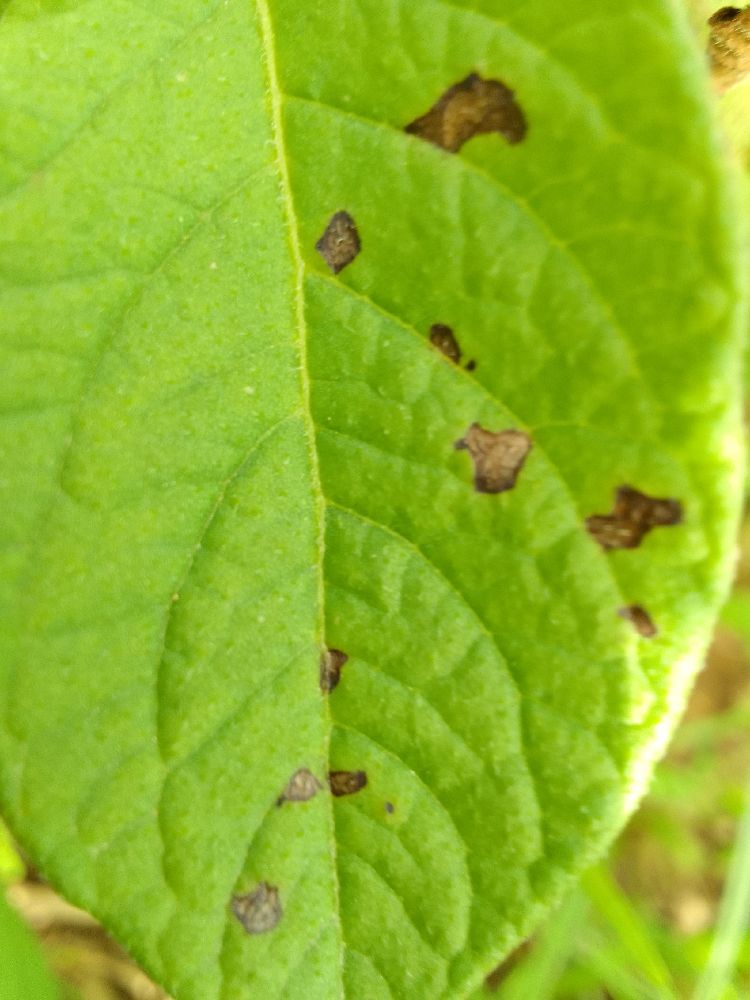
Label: Early blight